Riding High (1981 film)

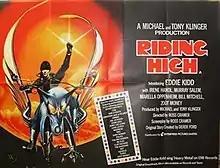
Original British quad poster

Riding High is a 1981 British drama film directed by Ross Cramer and starring Eddie Kidd, Irene Handl and Murray Salem. The screenplay concerns a bored young motorcycle messenger who begins training to take part in a major biking competition.